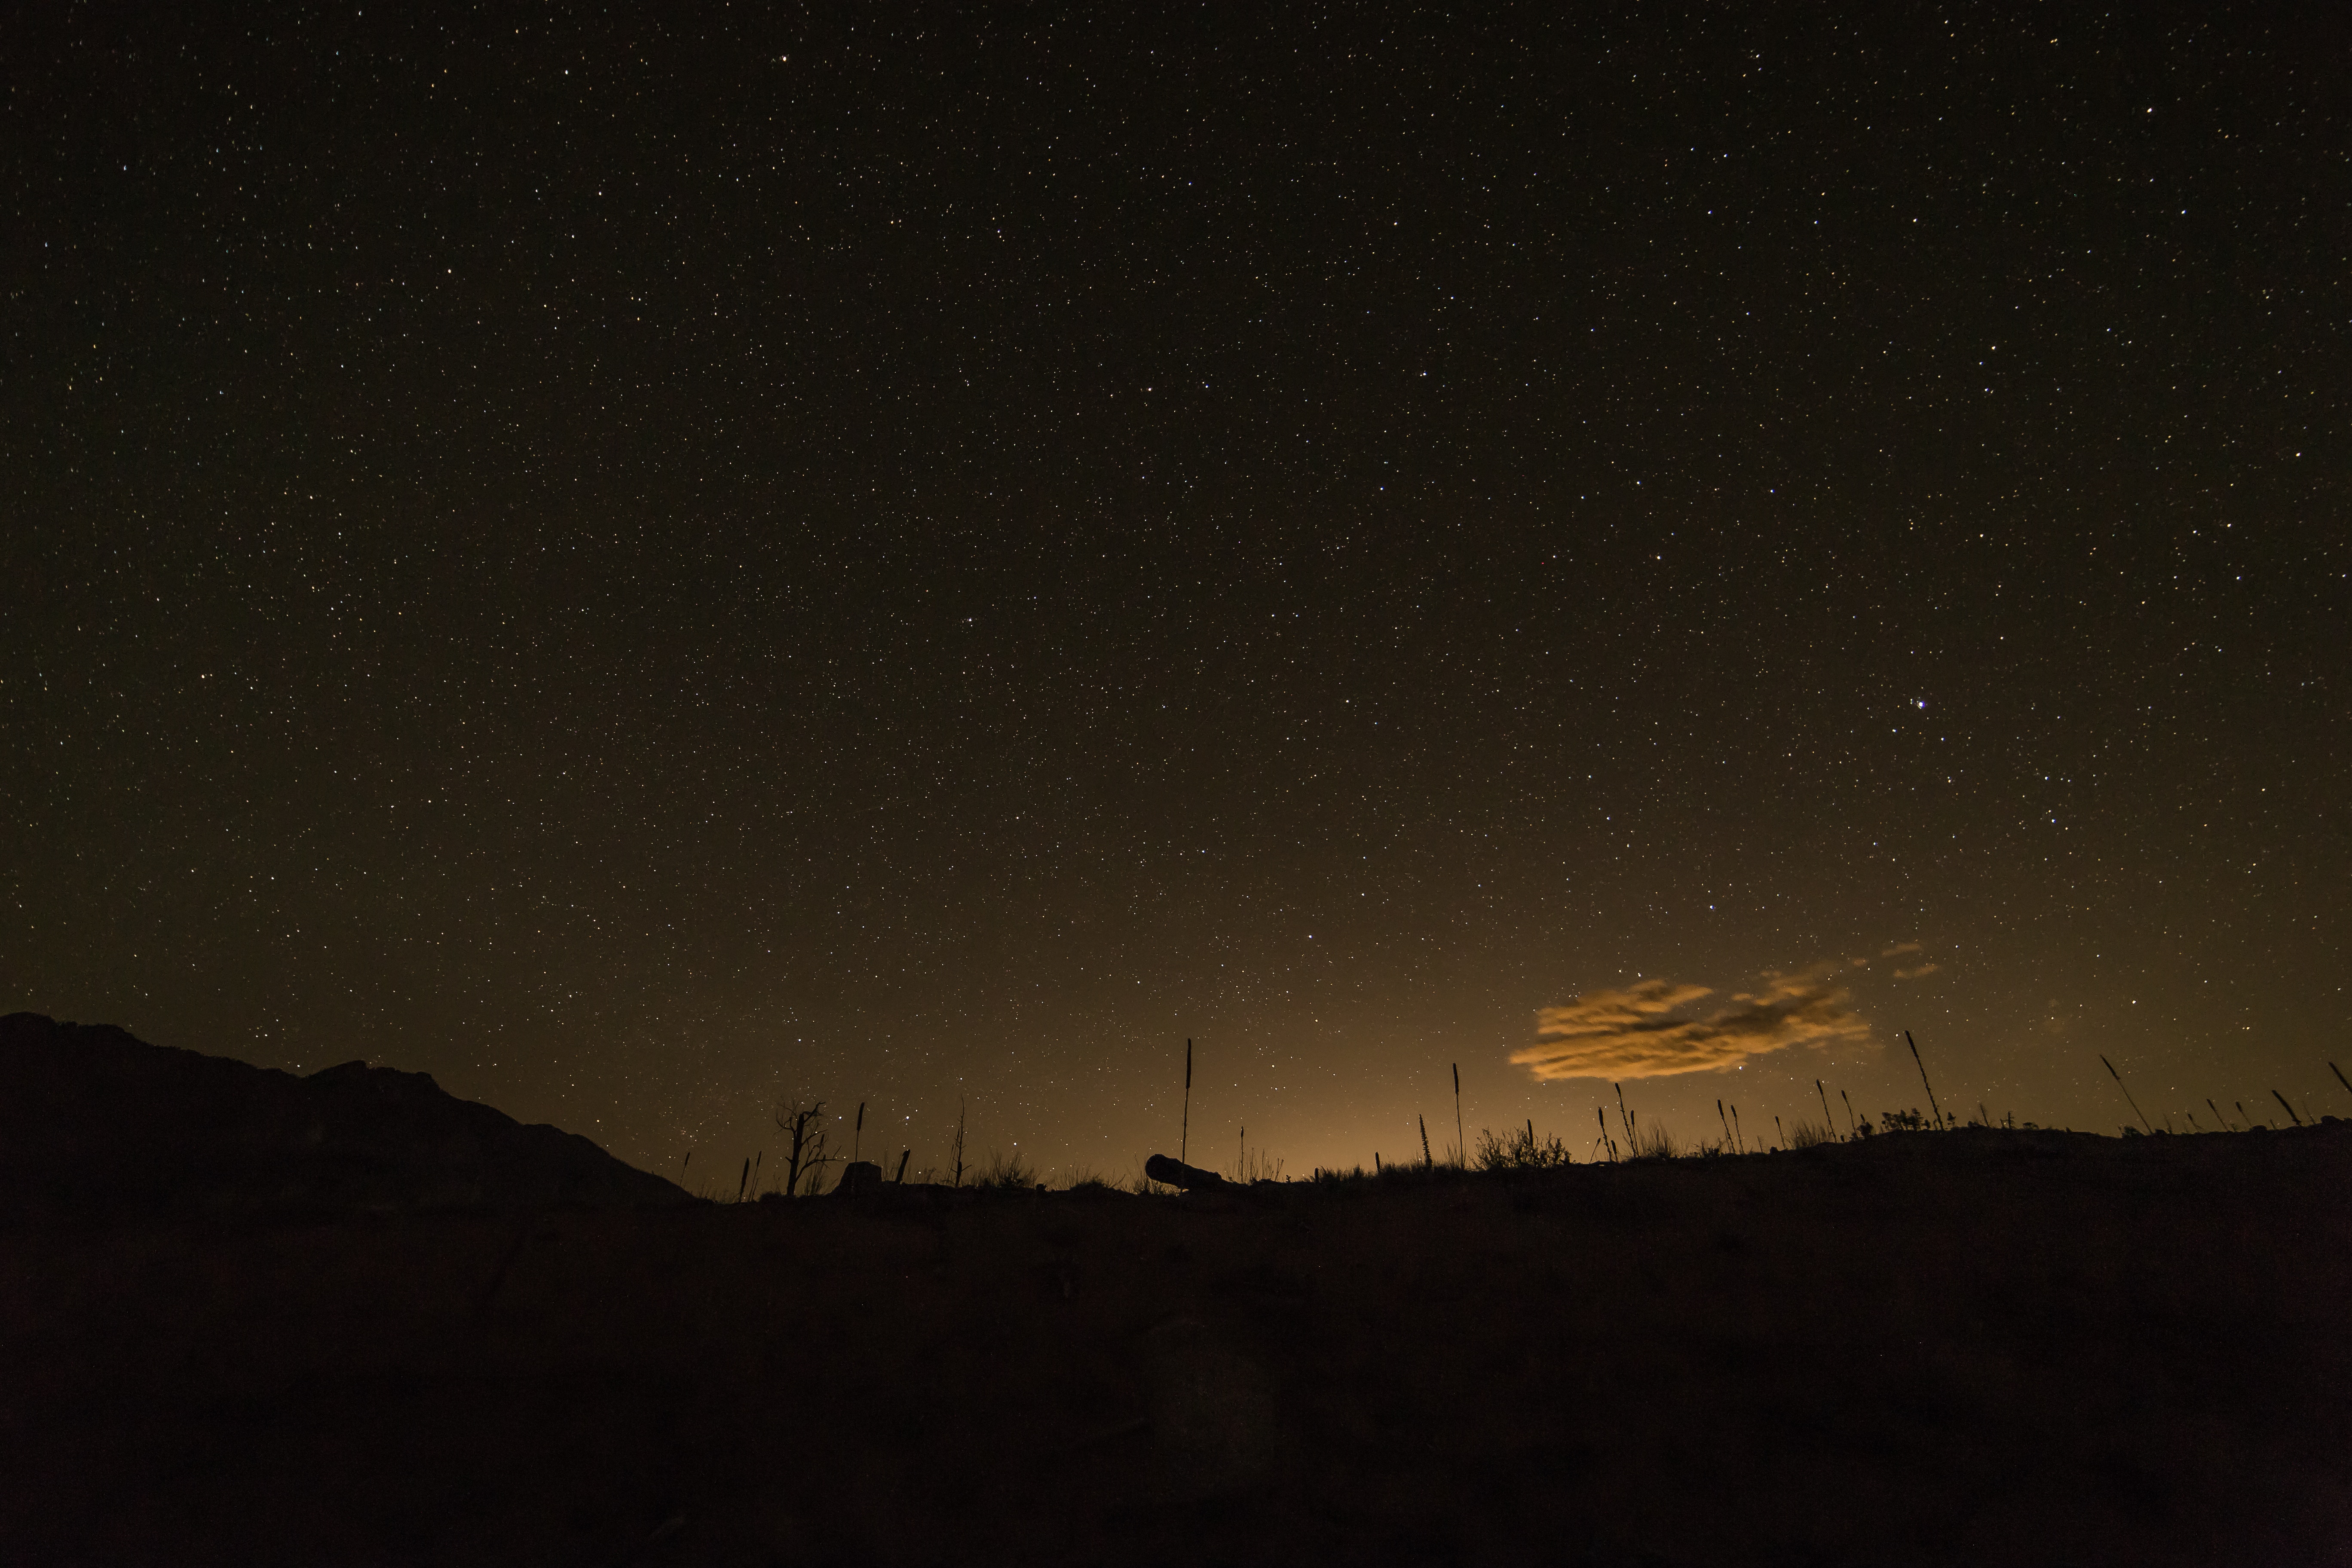
landscape, horizon, sky, night, star, dawn, atmosphere, evening, space, darkness, astronomy, midnight, phenomenon, astronomical object, meteorological phenomenon, atmosphere of earth